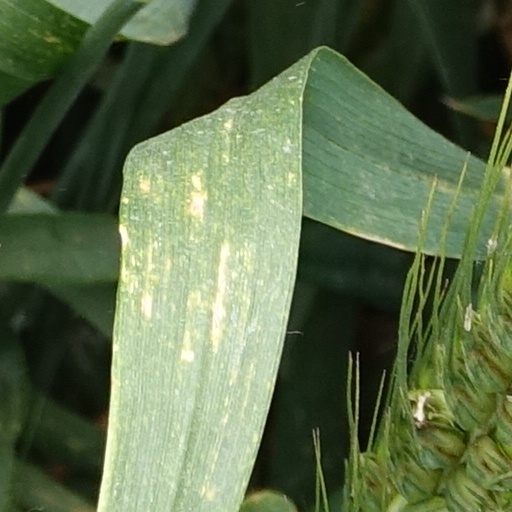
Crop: wheat